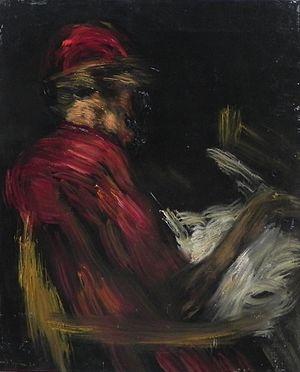
Sweet Emma Barrett, née le 25 mars 1897 et morte le 28 janvier 1983 à la Nouvelle-Orléans, Louisiane, était une pianiste et chanteuse de jazz autodidacte américaine. Elle connut la célébrité avec le Preservation Hall Jazz Band des années 1960 et devient une des figures emblématique du jazz traditionnel de la Nouvelle-Orléans.